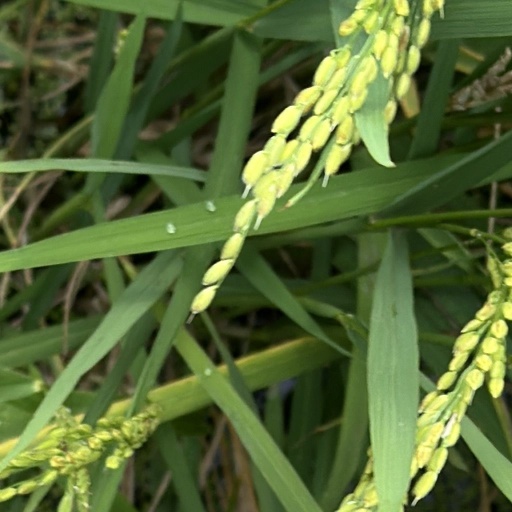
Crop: rice